Council of Five Elders

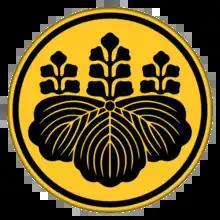
The Toyotomi Clan's Crest (Mon)

Following the Tokugawa victory at the Siege of Osaka in 1615, Ieyasu was not satisfied with destruction of Hideyori alone, but in order to make sure the Toyotomi clan would not be able to return to power in the future, he had as many as possible of the Toyotomi family killed, or in the case of Hideyori's daughter, placed in a nunnery. Ieyasu had Hideyori's son Kunimatsu, then 8 years old, killed at the Rokujō riverbed (Rokujō-Gawara) in Kyoto.